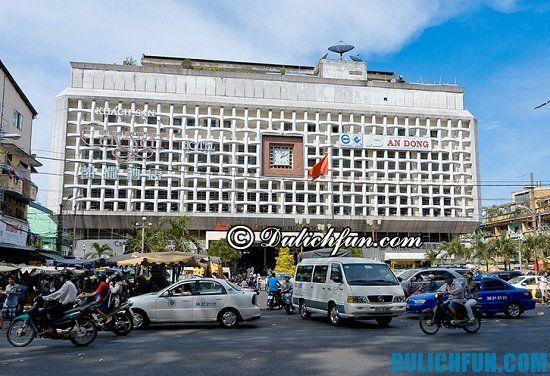
ở phía trước toà nhà có sự xuất hiện của nhiều phương tiện giao thông